André Abegglen

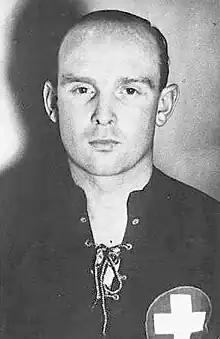
Abegglen wearing the Swiss team uniform

André Abegglen (7 March 1909 – 8 November 1944) was a Swiss football player and manager. As a striker he played for Grasshoppers, French club Sochaux and the Switzerland national team, for whom he appeared in two World Cups. He is the brother of Max Abegglen and Jean Abegglen, both players of the Swiss national team. He died in 1944, at the age of just 35.